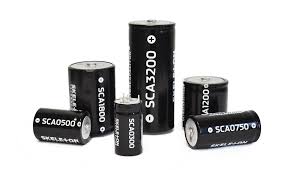
Waste category: battery